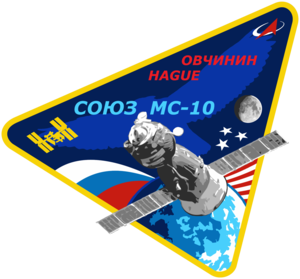
Soyouz MS-09 est une mission spatiale lancée le 6 juin 2018 grâce à un lanceur homonyme. Le vaisseau a conduit 3 astronautes jusqu'à la Station spatiale internationale afin qu'ils participent aux expéditions 56 et 57.
Soyouz MS-10 est une mission spatiale lancée le 11 octobre 2018 par une fusée Soyouz-FG dans le but de transporter jusqu'à la Station spatiale internationale deux nouveaux membres d'équipage. Deux minutes après le décollage, une défaillance du mécanisme de séparation d'un des propulseurs d'appoint provoque une collision de celui-ci avec le deuxième étage qui, endommagé, dévie le lanceur de la trajectoire prévue. Les mécanismes de sécurité déclenchent automatiquement l'éjection du vaisseau Soyouz qui continue son vol sur une trajectoire parabolique faisant subir à l'équipage une accélération de sept g. Celui-ci atterrit sain et sauf à quelques centaines de kilomètres de la base de lancement. L'incident entraîne la suspension des vols habités à destination de la station spatiale jusqu'à ce que les résultats de l'enquête soient connus et pris en compte, ce qui est fait en moins de deux mois.
Soyouz MS-11 est une mission spatiale lancée le 3 décembre 2018 par une fusée Soyouz. Le vaisseau a conduit trois astronautes jusqu'à la Station spatiale internationale afin qu'ils participent aux Expéditions 58 et 59. Il s'agit du 140ᵉ vol habité du vaisseau Soyouz et du 137ᵉ mis en orbite.